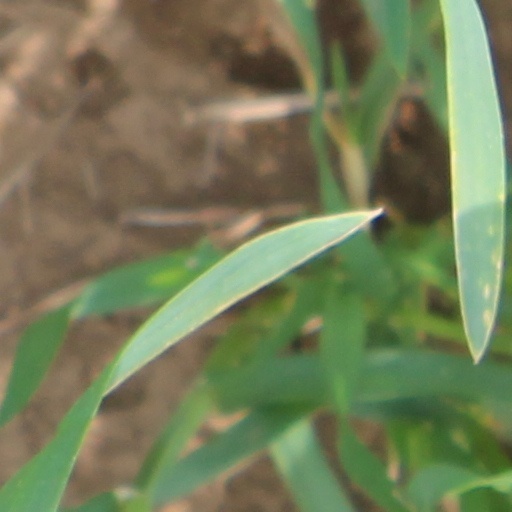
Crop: wheat